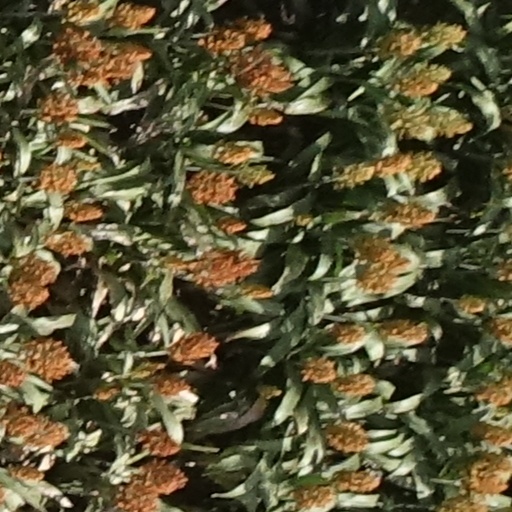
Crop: sorghum